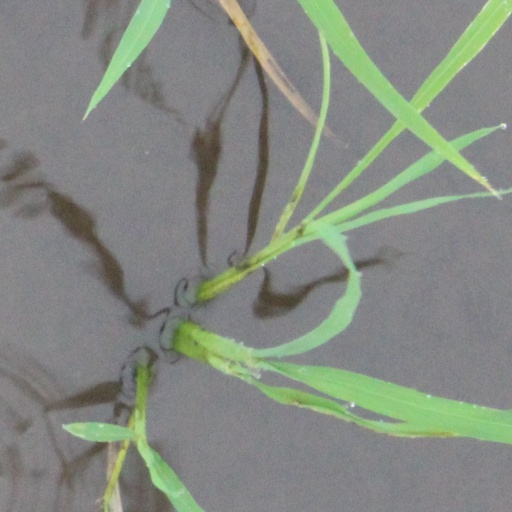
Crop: rice